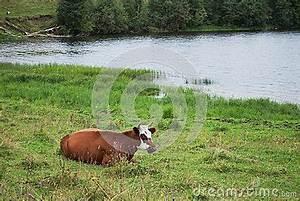
cow